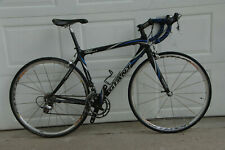
Vehicle type: Bikes